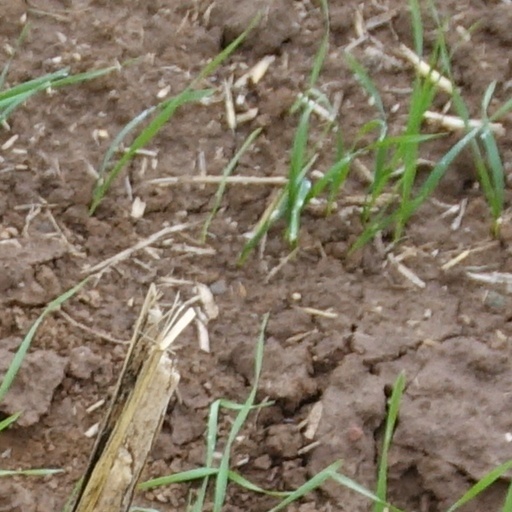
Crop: wheat